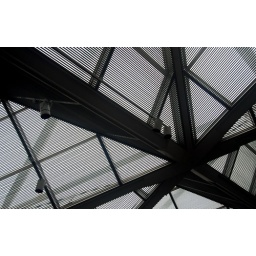
black and white in color